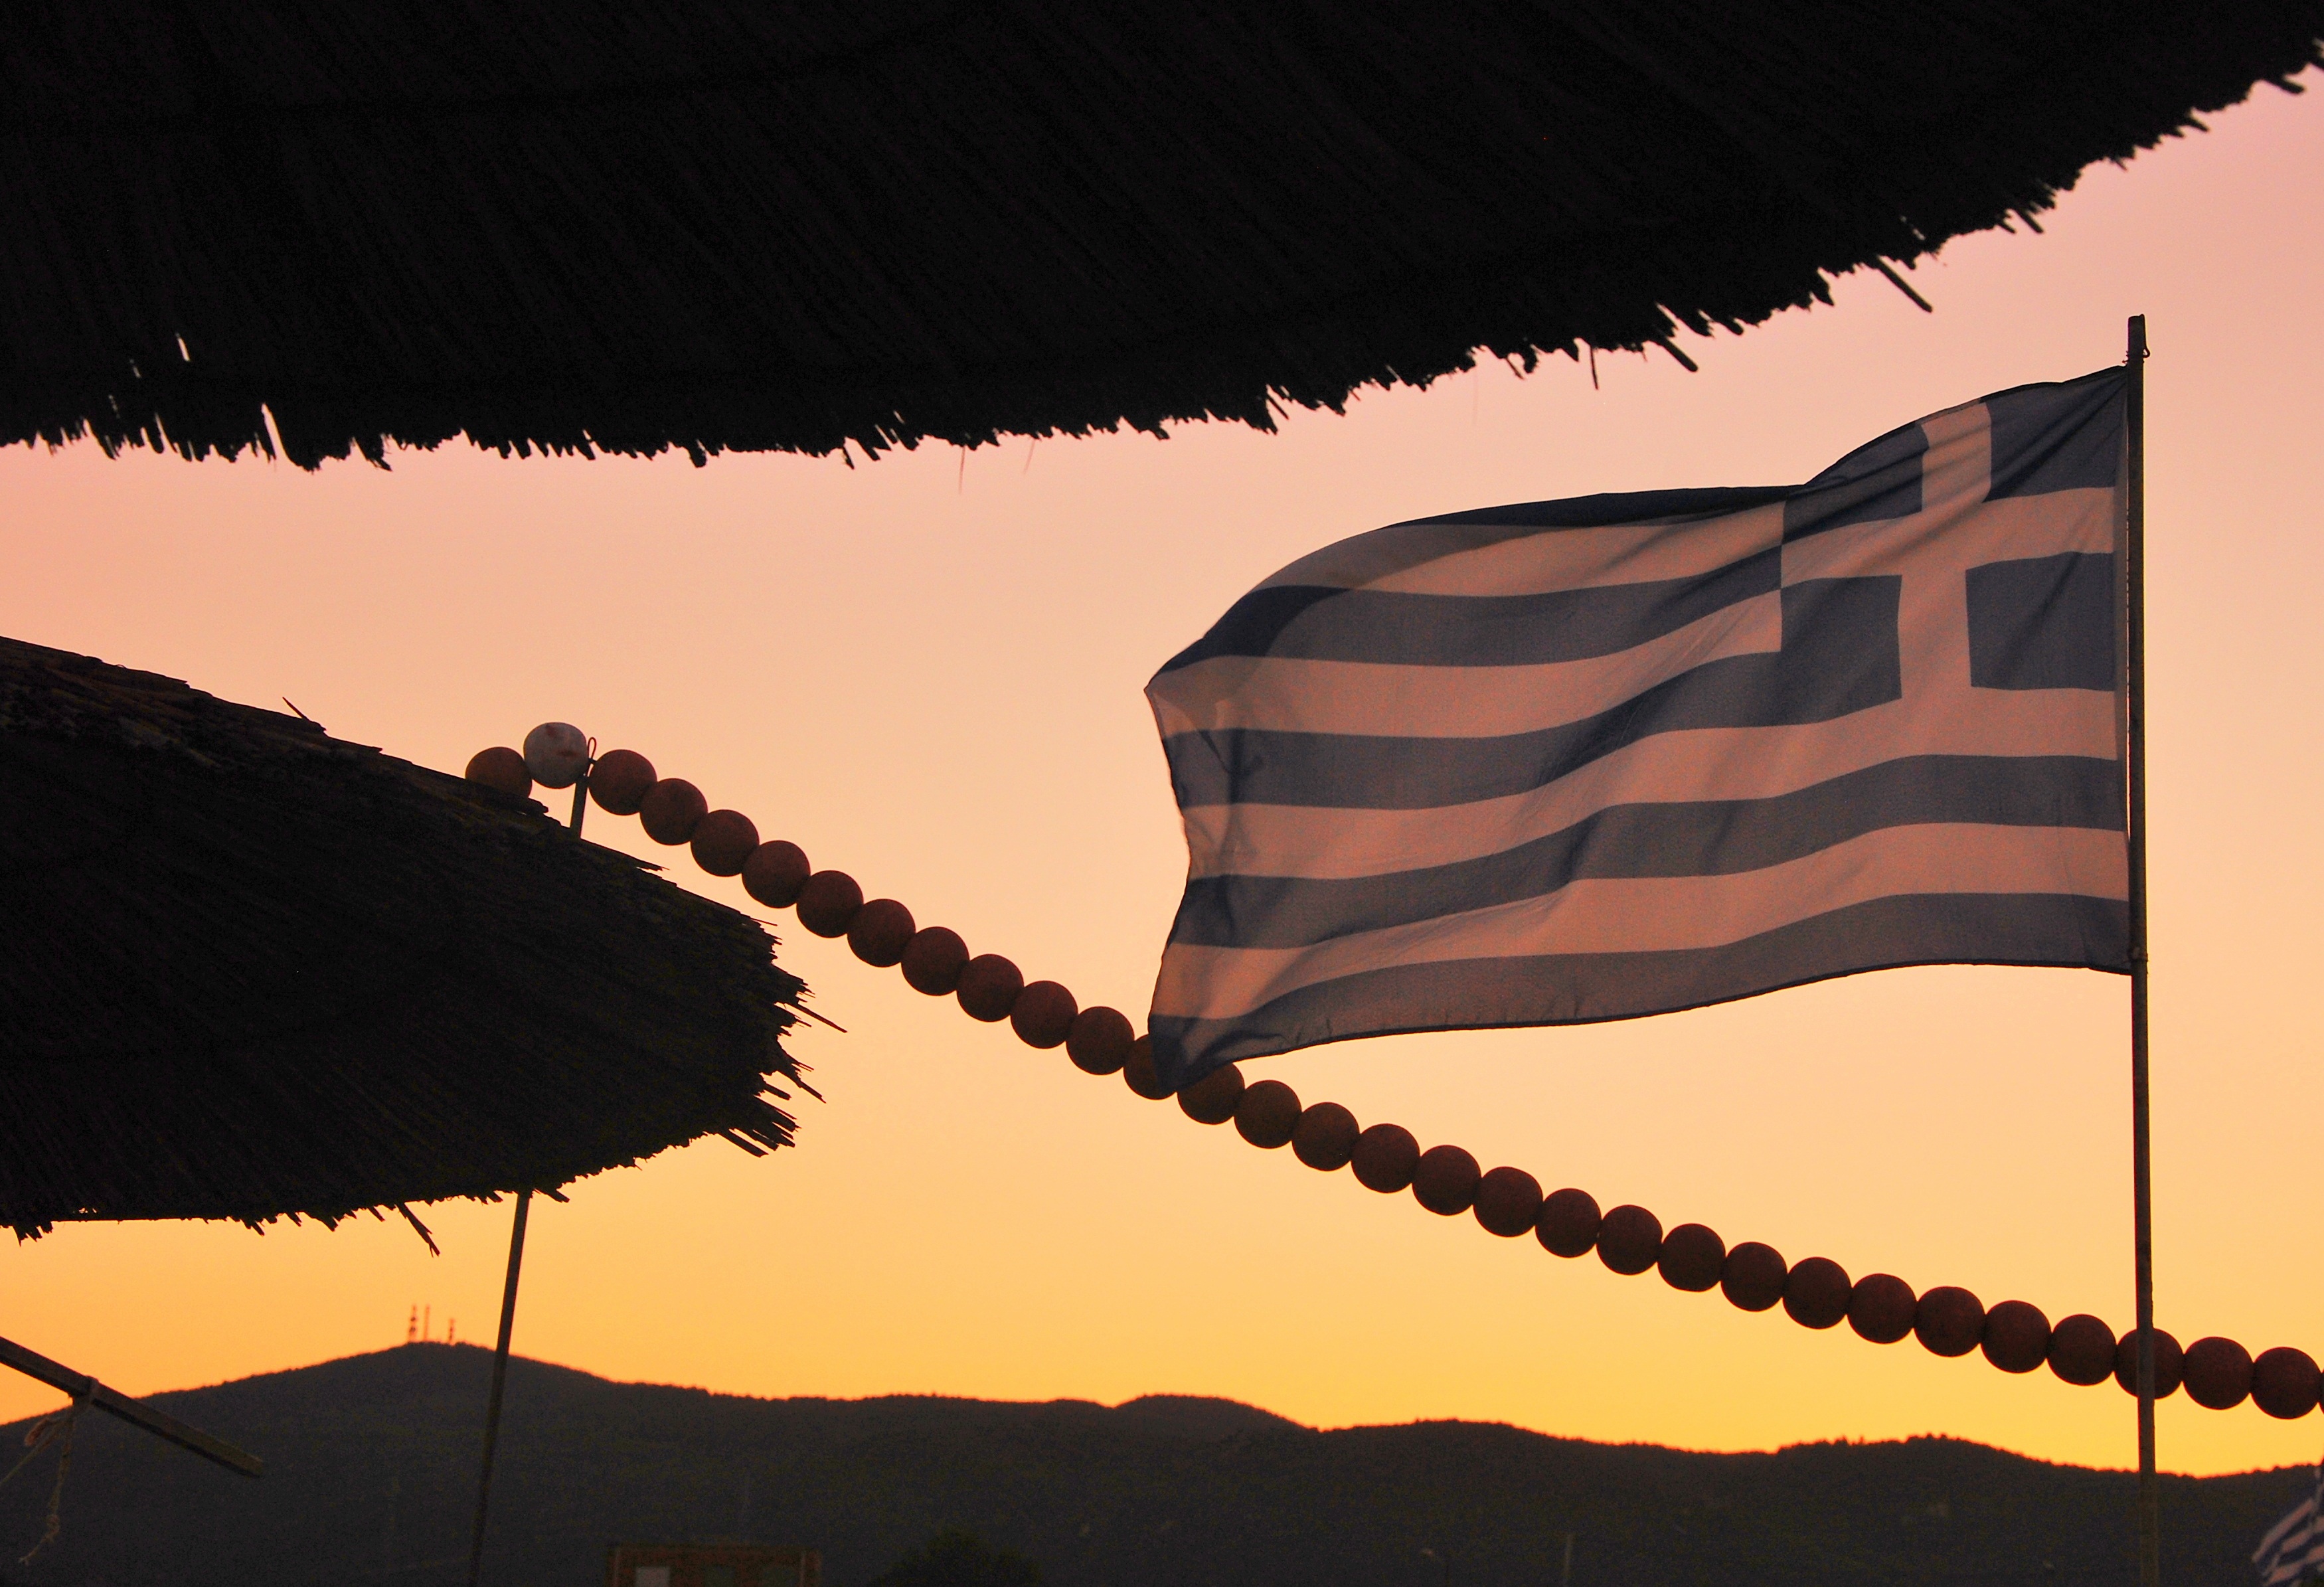
silhouette, light, sunset, morning, dusk, evening, greek, symbol, flag, greece, shape